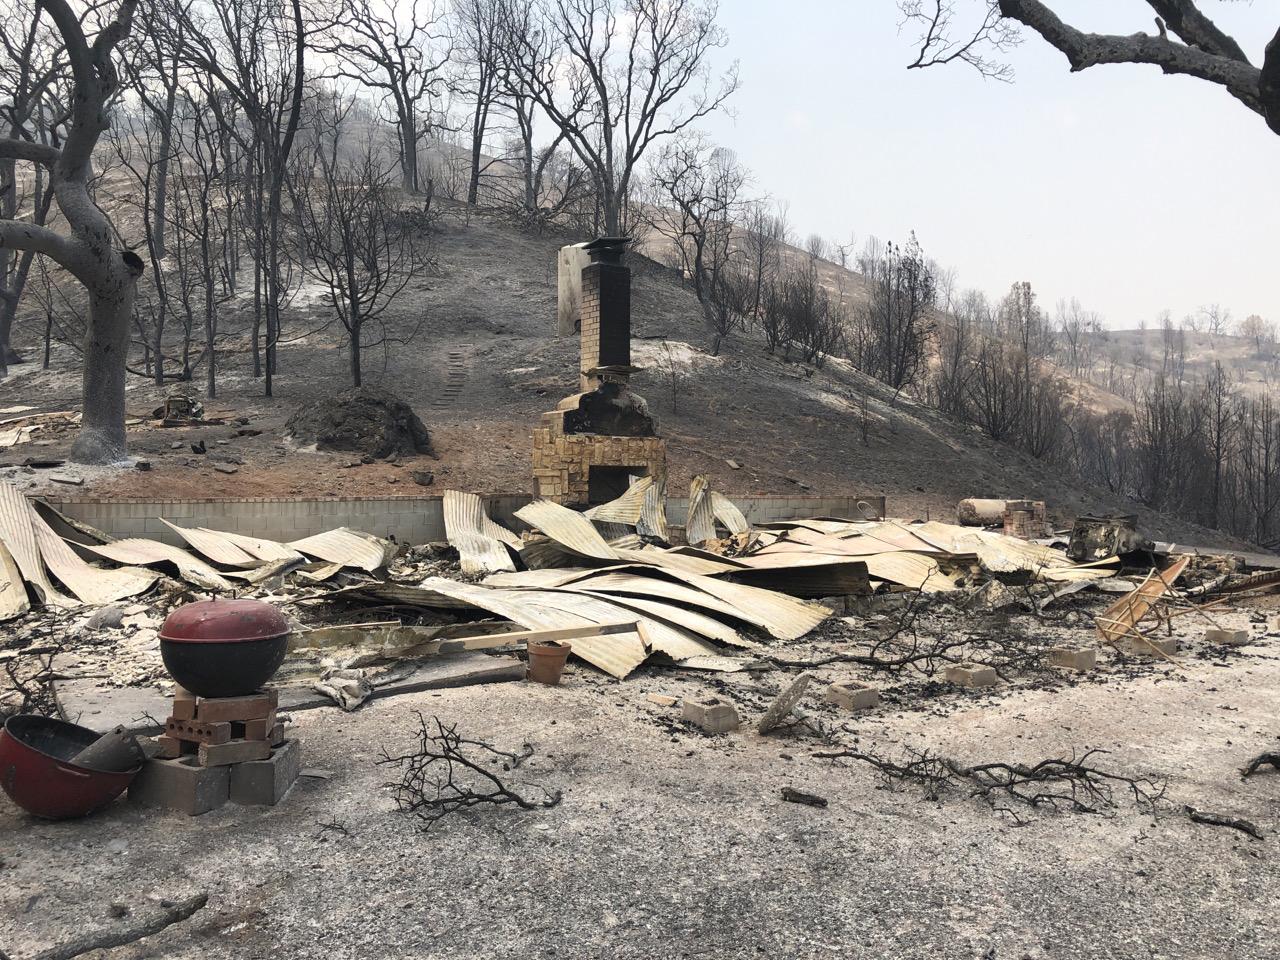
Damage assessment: destroyed